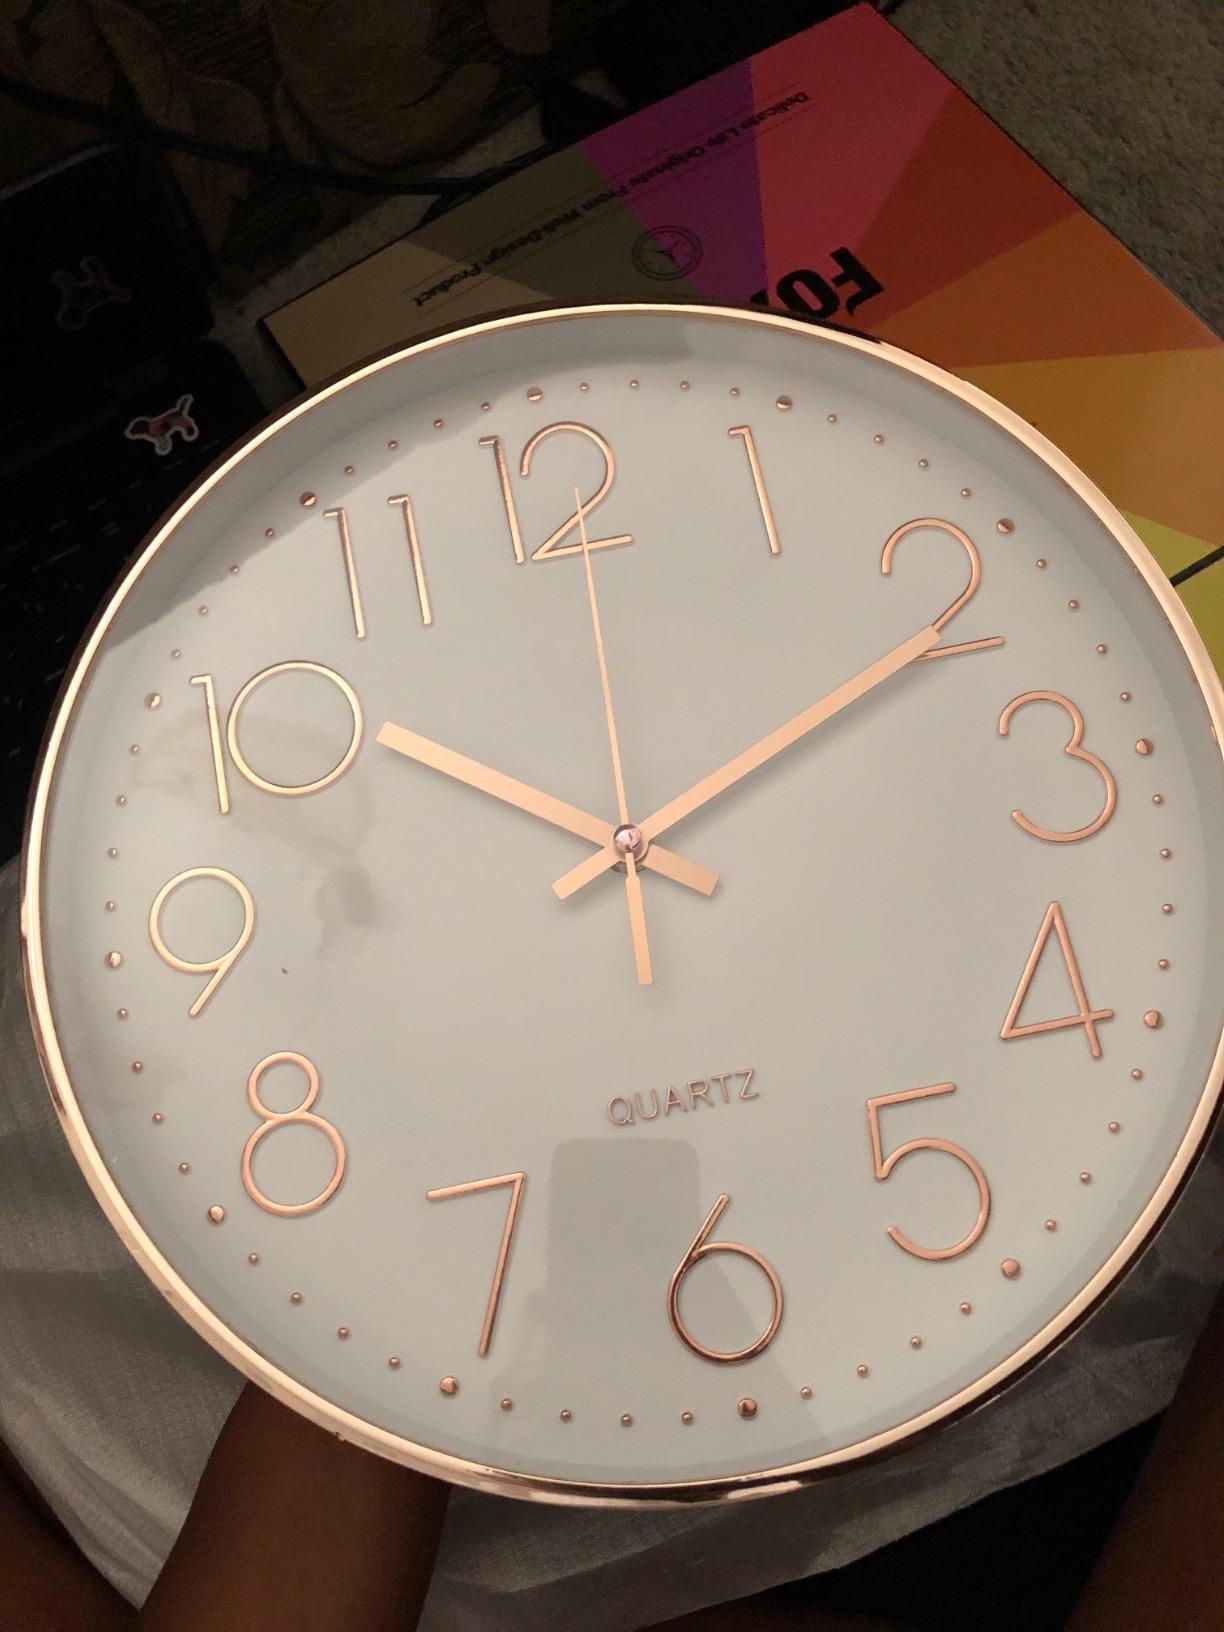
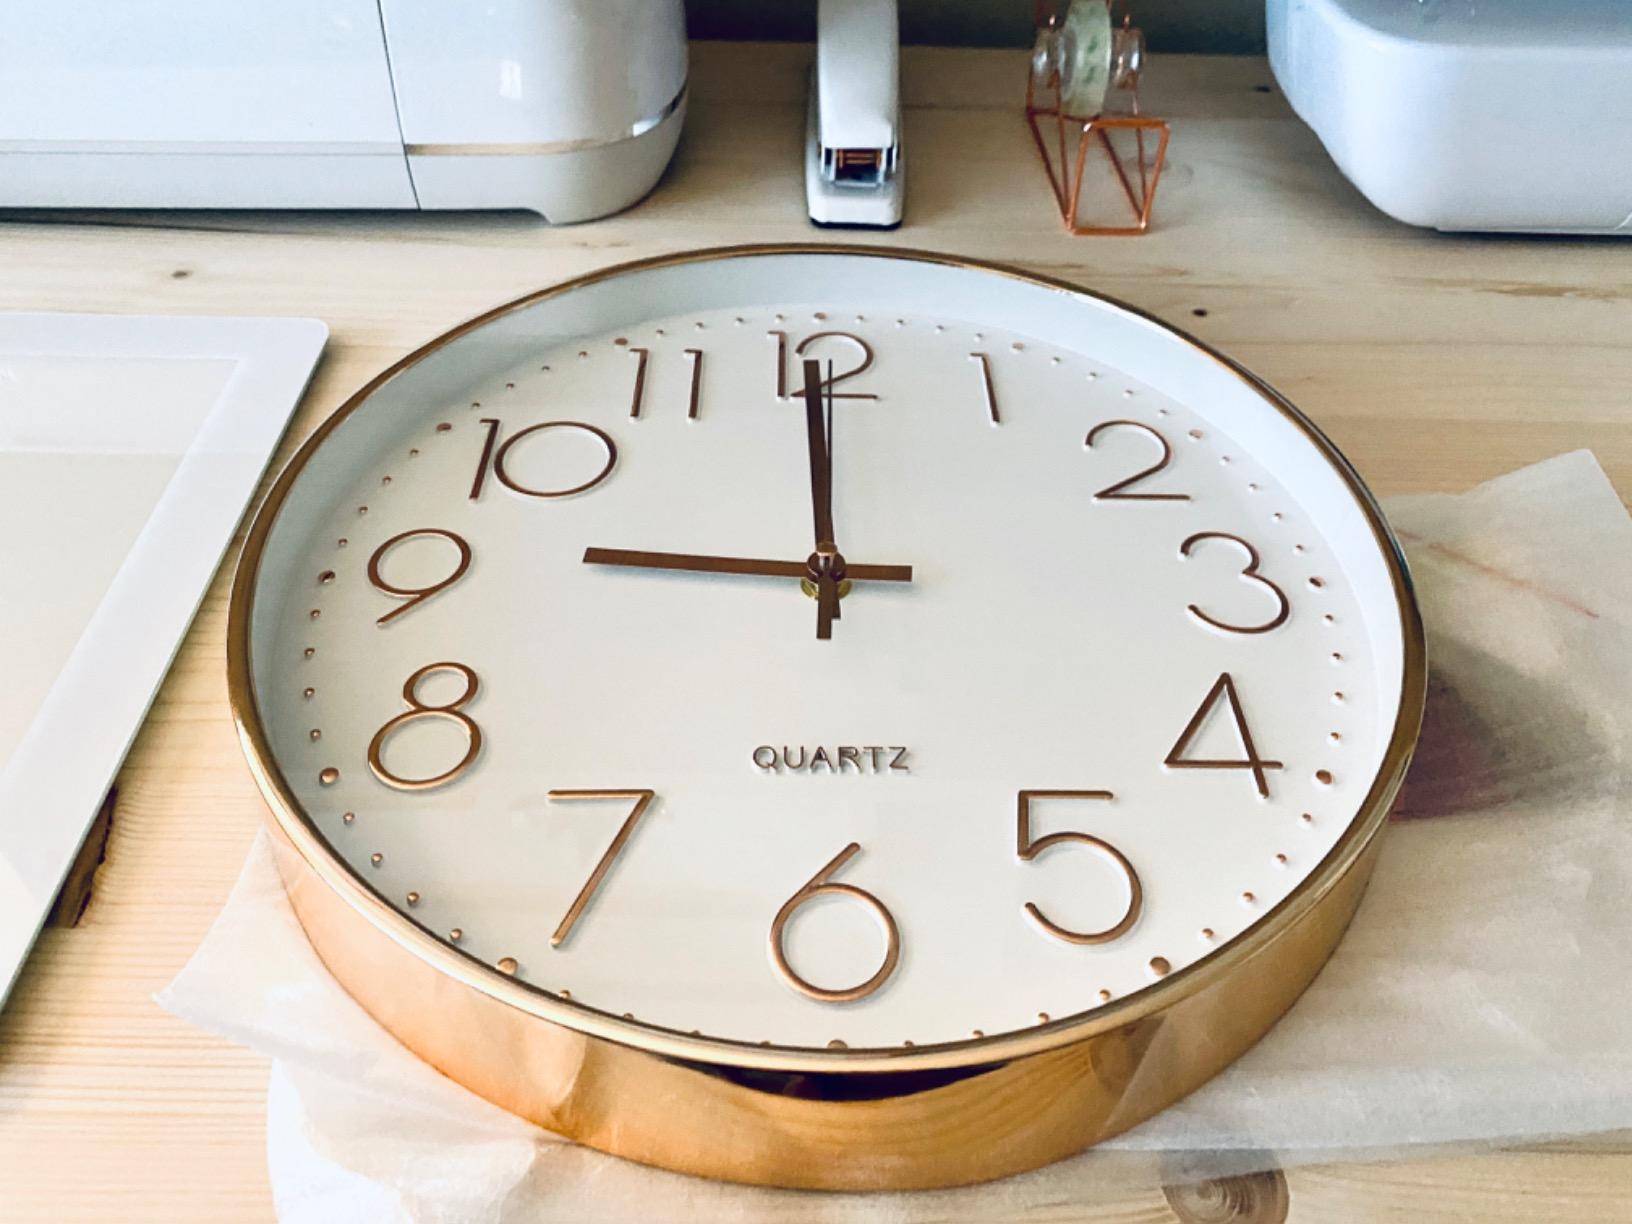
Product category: clock
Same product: yes